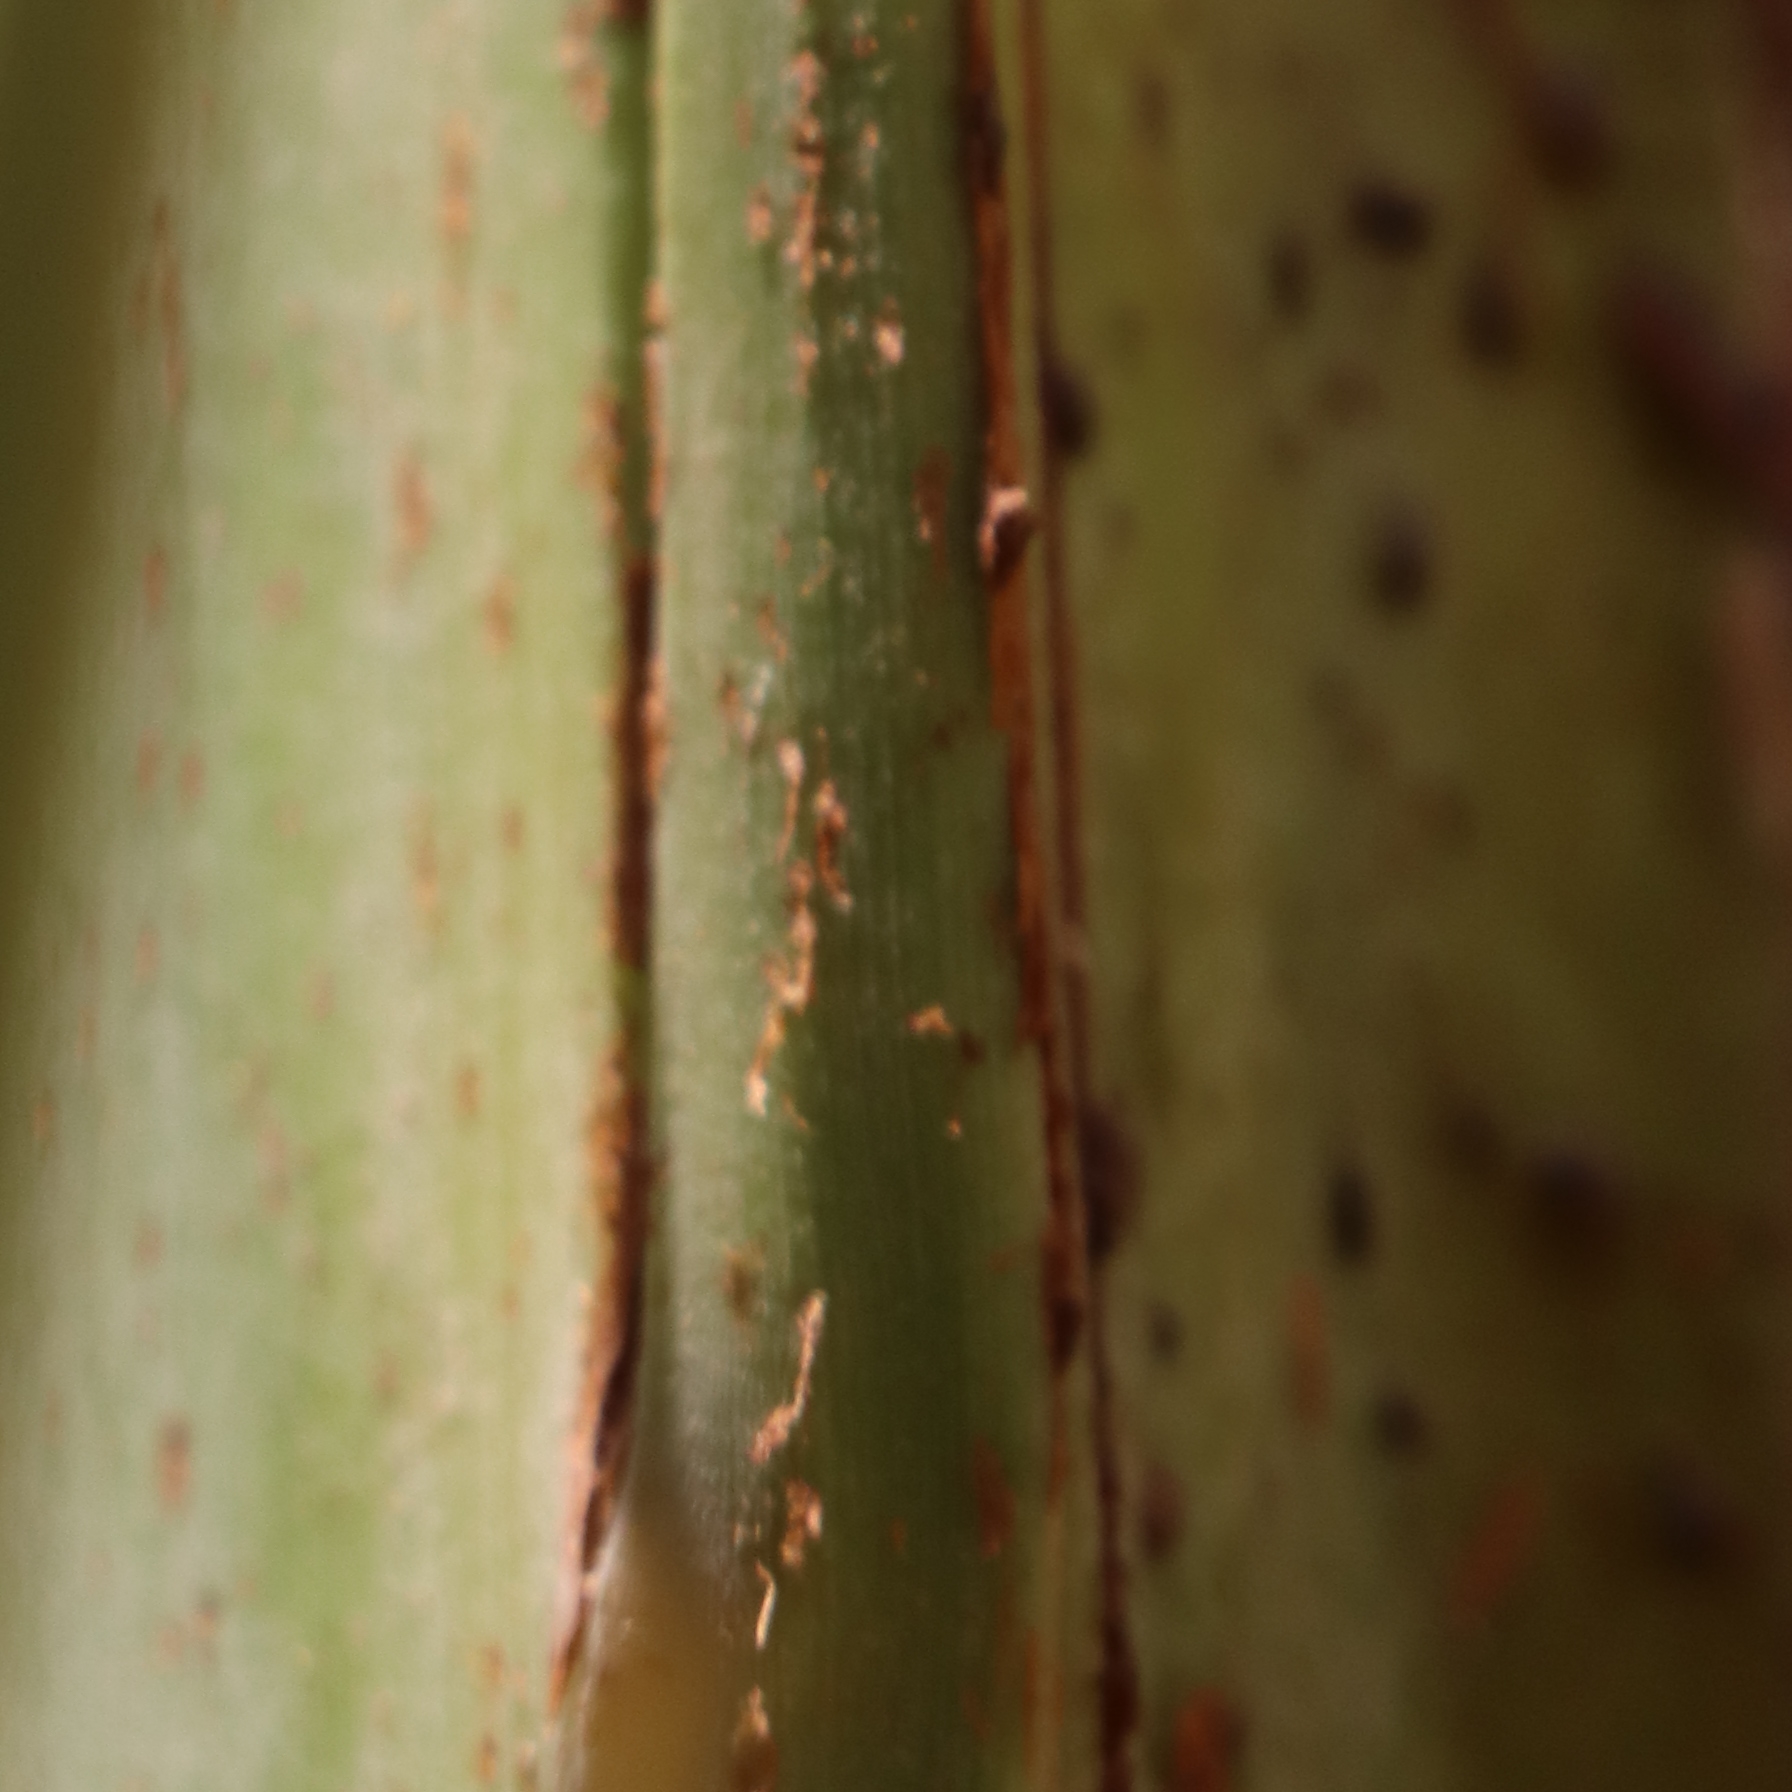
Label: Honey